John Cattle Jr. House

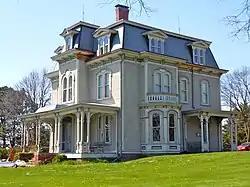
The house in 2011

The John Cattle Jr. House is a historic house in Seward, Nebraska. It was built in 1885 for John Cattle Jr., an English immigrant and co-founder of the State Bank of Nebraska. Cattle lived here with his wife Blanche, a Welsh immigrant. It was designed in the Second Empire architectural style. It has been listed on the National Register of Historic Places since September 13, 1978.